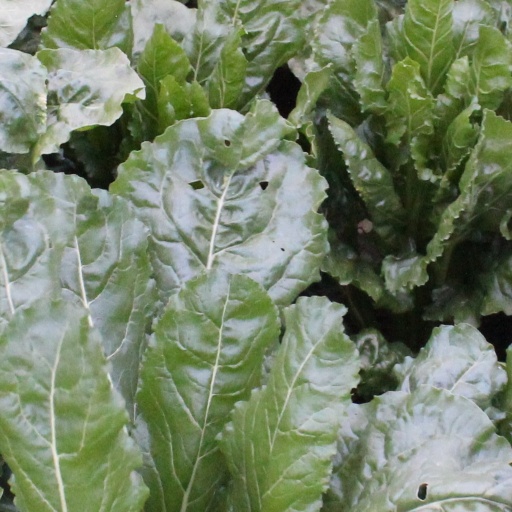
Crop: sugar beet